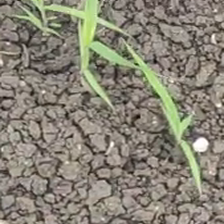
Weed species: Digitaria_SP_(Digitaria Sanguinalis )